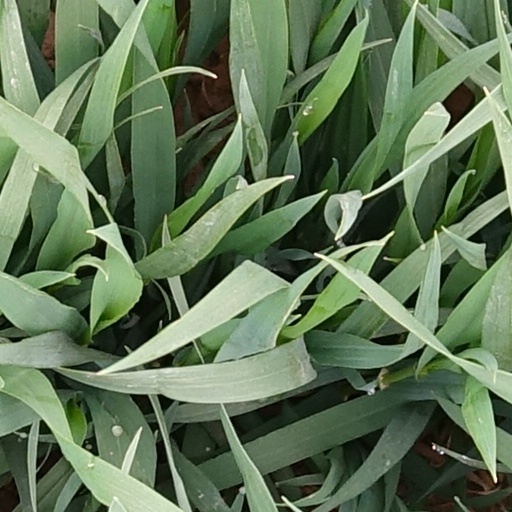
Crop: wheat